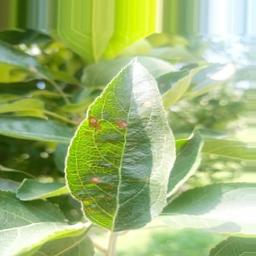
Label: Alternaria